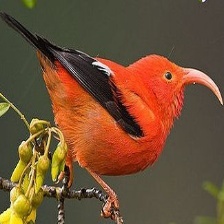
Species: IWI
Scientific name:  VESTIARIA COCCINEA.